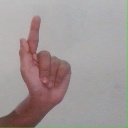
अक्षर: ळ